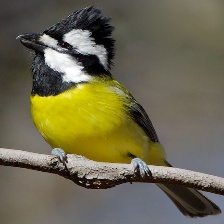
Species: CRESTED SHRIKETIT
Scientific name: FALCUNCULUS FRONTATUS